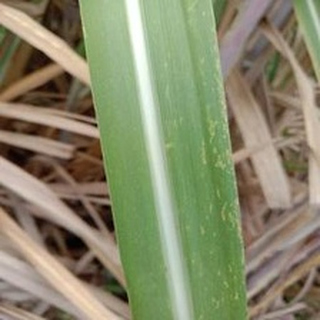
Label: sugarcane_mosaic